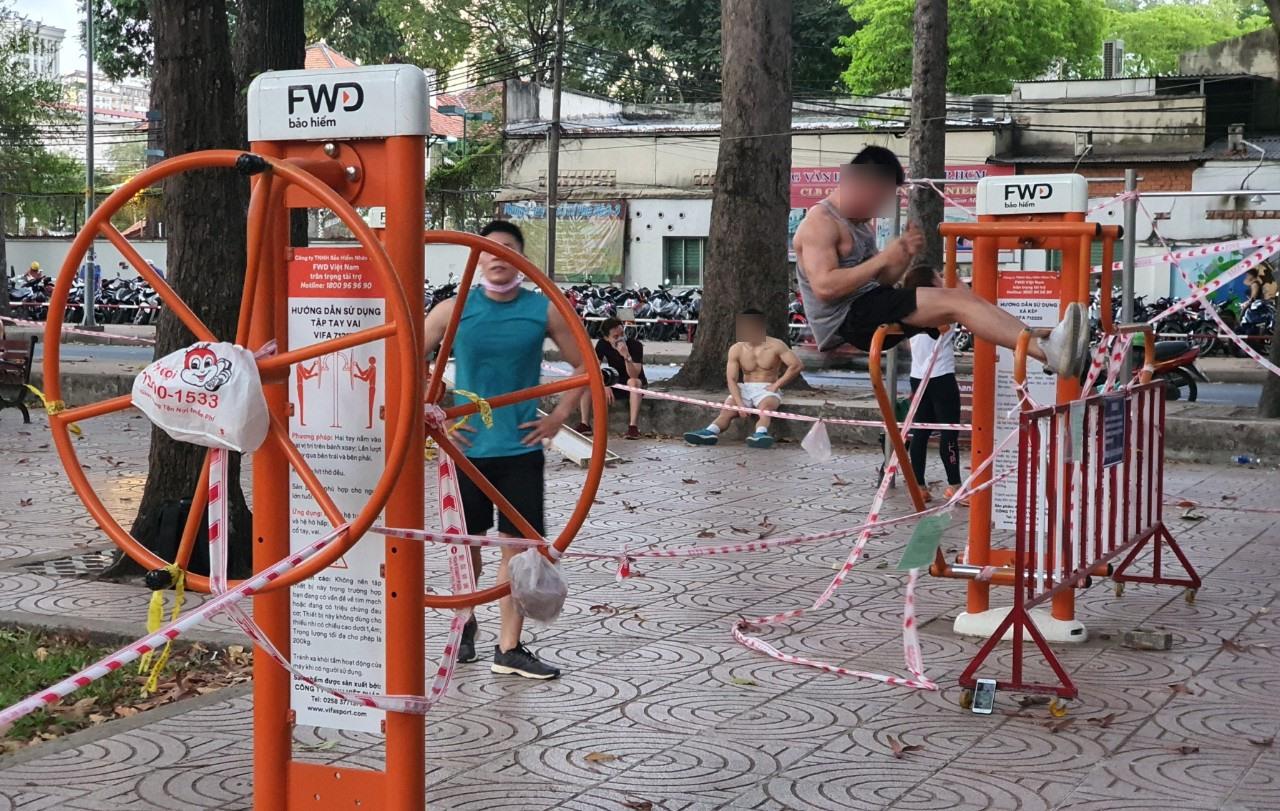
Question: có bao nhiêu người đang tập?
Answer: có một người đang tập